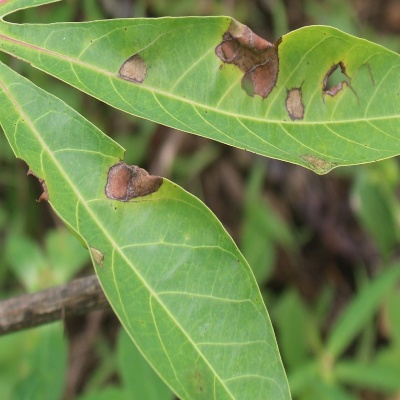
Crop: Cassava
Condition: brown spot